Alamosaurus

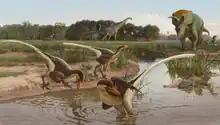
Restoration of "Alamosaurus" (background) and other dinosaurs from the Ojo Alamo Formation

"Alamosaurus" is the only known sauropod to have lived in North America after the sauropod hiatus, a nearly 30-million-year interval for which no definite sauropod fossils are known from the continent. The earliest fossils of "Alamosaurus" date to the Maastrichtian age, around 70 million years ago, and it rapidly became the dominant large herbivore of southern Laramidia.